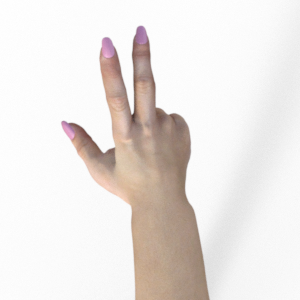
Label: scissors